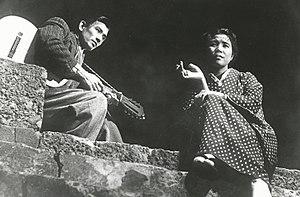
La Tragédie du Japon est un film japonais réalisé par Keisuke Kinoshita et sorti en 1953. Il ne faut pas confondre ce film avec le documentaire éponyme de Fumio Kamei, réalisé en 1946, et qui, malgré l'autorisation du comité de censure, fut rapidement interdit de diffusion par les autorités d'occupation américaines.
Yūko Mochizuki, née dans la Préfecture de Kanagawa le 28 janvier 1917 et morte le 1ᵉʳ décembre 1977, est une actrice japonaise.
Keiji Sada, de son vrai nom Kan'ichi Nakai, est un acteur japonais né le 9 décembre 1926 et mort le 17 août 1964 dans un accident de voiture.